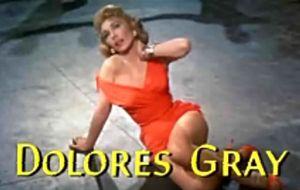
Cette liste comprend une partie des élèves diplômés de la Royal Academy of Dramatic Art.
Dolores Gray est une actrice et chanteuse américaine née le 7 juin 1924 à Chicago en Illinois, morte le 26 juin 2002 à New York.